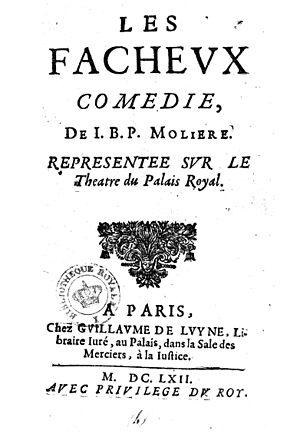
Les Fâcheux est une comédie-ballet en trois actes et en vers de Molière, faite pour les divertissements de Louis XIV au mois d'août 1661. C'est la première comédie-ballet au monde de l'histoire. C'est la première comédie-ballet créée par Molière. La musique est de Lully, compositeur préféré du roi et les pas de danse sont de Pierre Beauchamps. En 1672, la pièce est reprise par La Comédie-Française avec la musique composée par Marc-Antoine Charpentier. Le poète Paul Pellisson en a écrit le prologue.